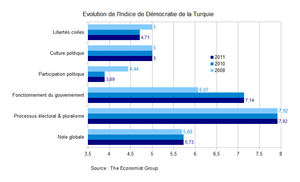
Evolution de l'Indice de Démoncratie de la Turquie entre 2008 et 2011 - source: The Economist Group
Cet article présente diverses informations sur le régime politique en Turquie.
La Turquie, en forme longue la république de Turquie, en turc : Türkiye et Türkiye Cumhuriyeti, est un pays transcontinental situé aux confins de l'Asie et de l'Europe. Elle a des frontières avec la Grèce et la Bulgarie à l'ouest-nord-ouest, la Géorgie et l'Arménie à l'est-nord-est, l'Azerbaïdjan et l'Iran à l'est, l'Irak et la Syrie à l'est-sud-est. Il s'agit d'une république à régime présidentiel dont la langue officielle est le turc. Sa capitale officielle est Ankara depuis le 13 octobre 1923. La Turquie est bordée au nord par la mer Noire, à l'ouest par la mer Égée et au sud-ouest par la partie orientale de la mer Méditerranée : le bassin Levantin. La Thrace orientale et l'Anatolie sont séparées par la mer de Marmara.